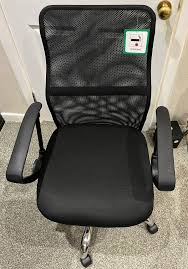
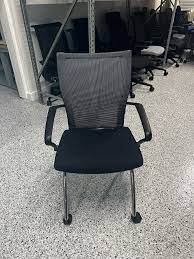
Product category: items_chair
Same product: no